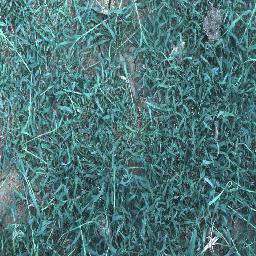
Label: negative